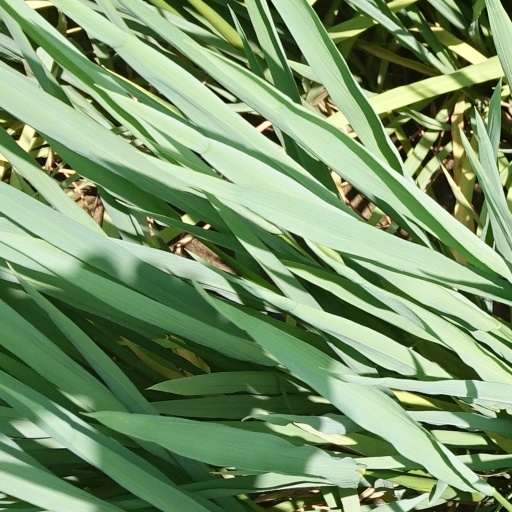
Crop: rice